Marcy Dam

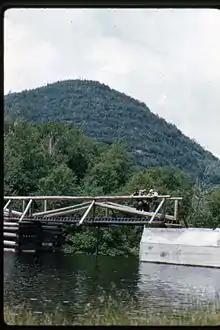
Marcy Dam – summer of 1960

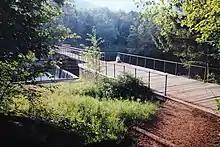
Marcy Dam - August 1990 - Viewed from the west

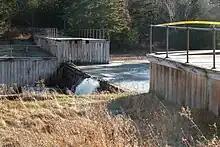
Marcy Dam in 2011 after being partially washed away by Hurricane Irene

Marcy Dam was a wooden dam on the Marcy Brook in the Adirondack High Peaks in North Elba, New York, United States; it impounded Marcy Dam Pond. An early version of the dam was constructed by the Conservation Corps during the 1930s. It was rebuilt most recently during the early 1970s.